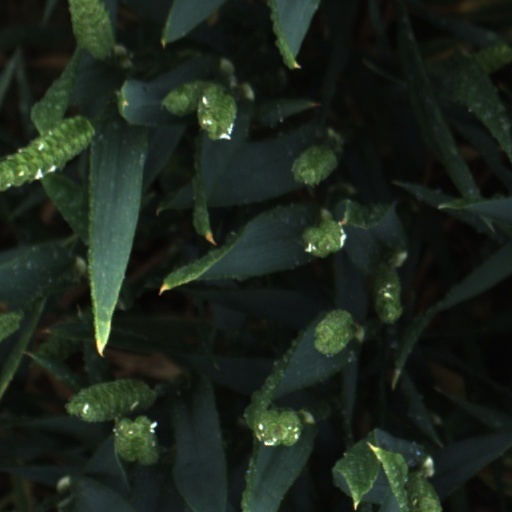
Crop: wheat